Gerald Brenan

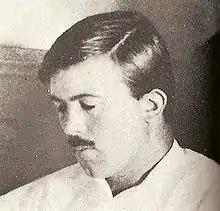

Edward FitzGerald "Gerald" Brenan, CBE, MC (7 April 1894 – 19 January 1987) was a British writer and hispanist who spent much of his life in Spain.